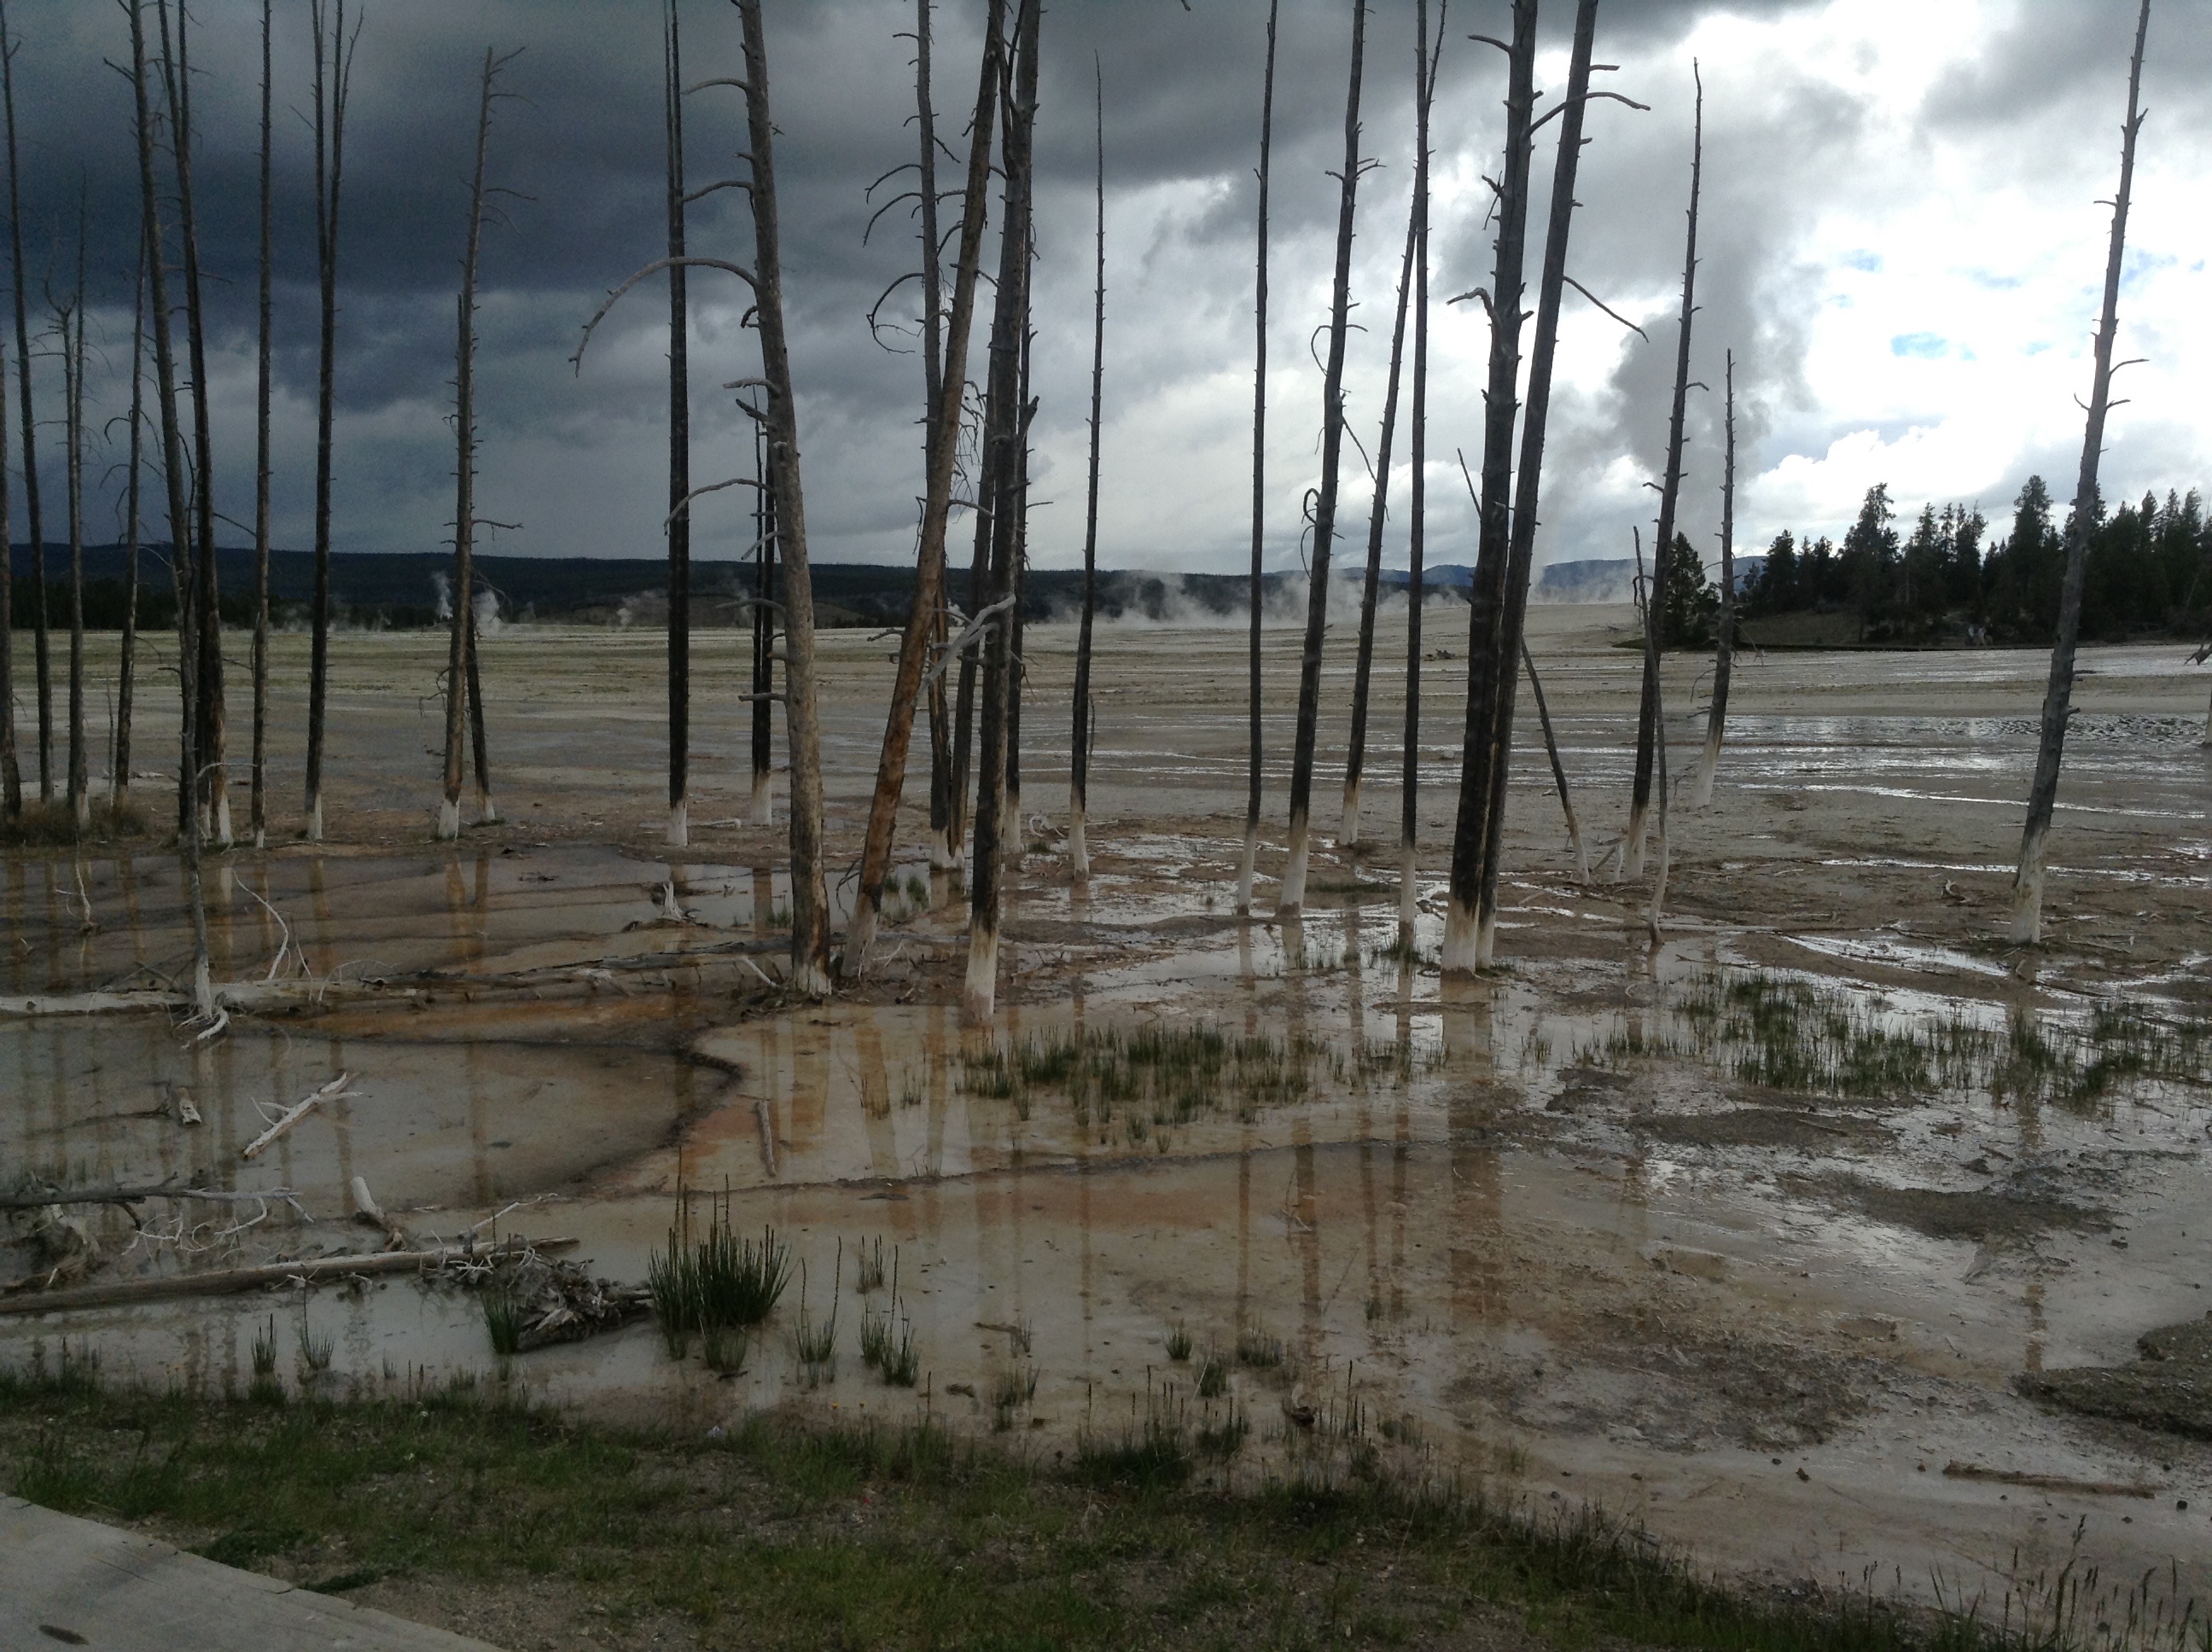
reflection, wetland